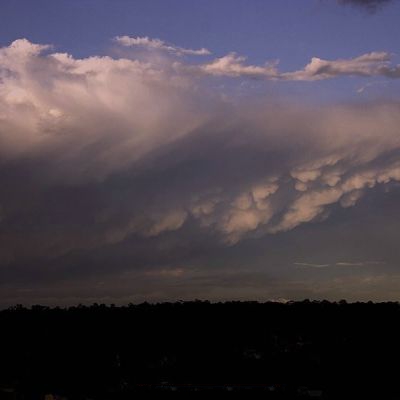
Cloud type: Altostratus (As)